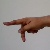
The image shows a hand gesture representing the letter 'P' in Indian Sign Language.